Bratislava Castle

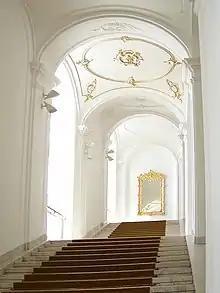
The grand staircase dates to the times of Queen Maria Theresa.

The construction of a new castle of stone started in the 10th century, but work lagged. Under King Stephen I of Hungary (1000–1038), however, the castle was already one of the central castles of the Kingdom of Hungary. It became the seat of Pozsony county and protected the kingdom against Bohemian (Czech) and German attacks (e.g., in 1030, 1042, 1052, 1108, 1146) and played an important role in throne struggles, such as the one following the death of Stephen I. In 1052, Henry III tried to occupy the castle. According to Hungarian tradition, Zothmund, a Hungarian soldier, swam to the ships of the invading fleet to drill holes in them, and they were sunk. King Solomon of Hungary had lived here until he was taken to the jail of Nitra, according to Ladislaus I's order. At the same time, the old rampart was modernized, and the Church of the St. Savior, with a chapter and a church school, were added. Stephen III of Hungary escaped from his enemies to the castle almost 100 years later.